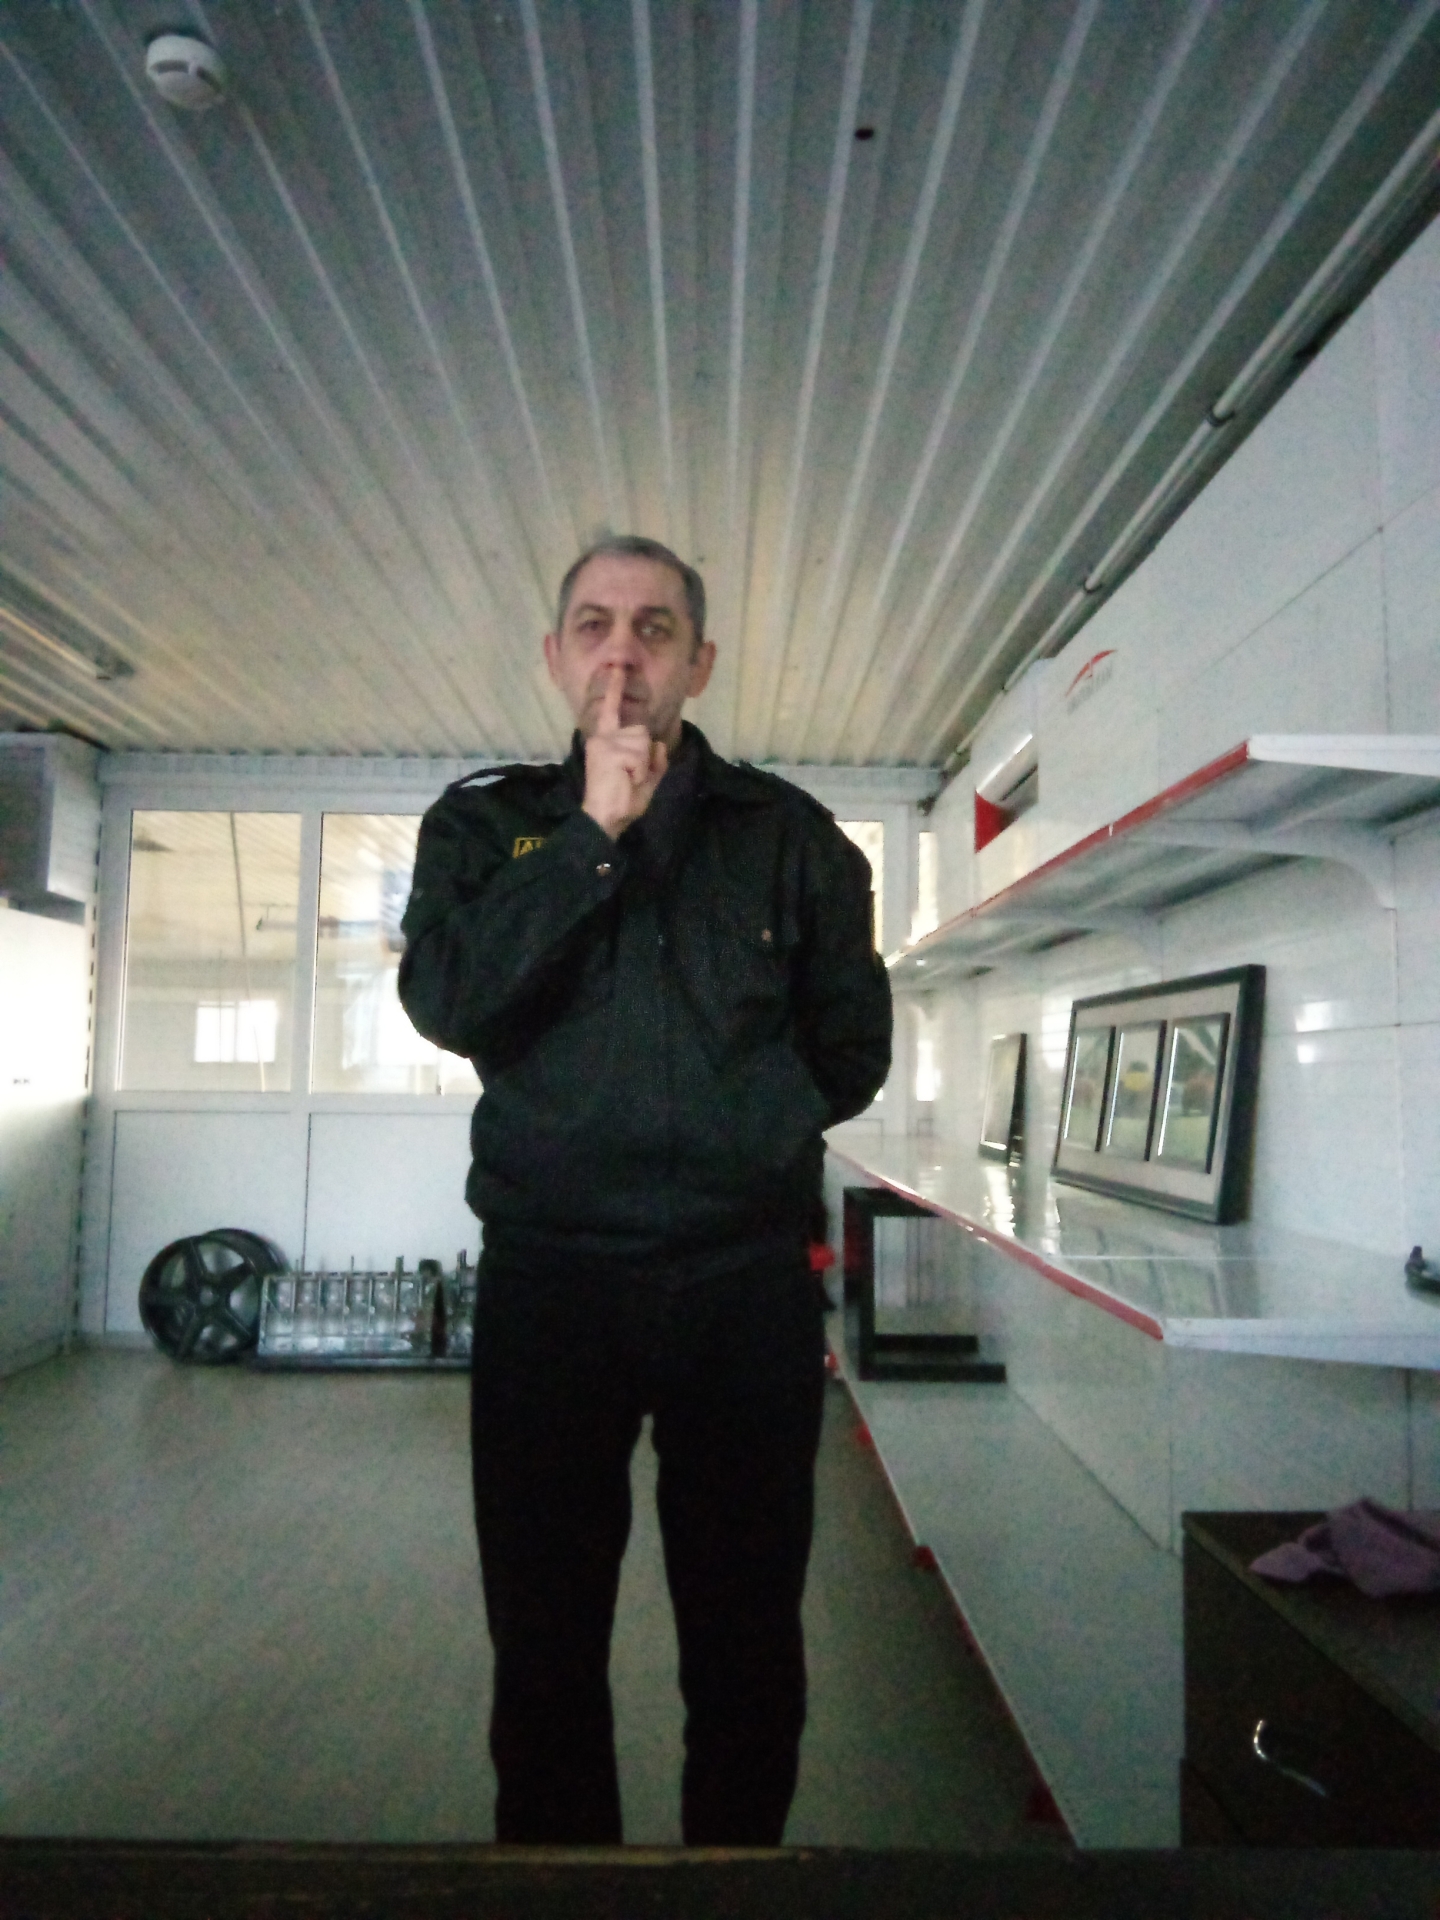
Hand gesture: mute